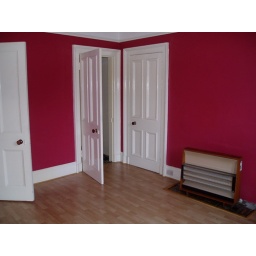
hall to left, box room in middle, edinburgh &amp;quot;press&amp;quot; door on right